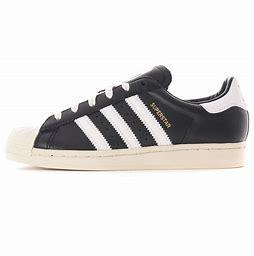
Brand: adidas
Model: originals Adidas Originals Superstar